Last Order: Final Fantasy VII

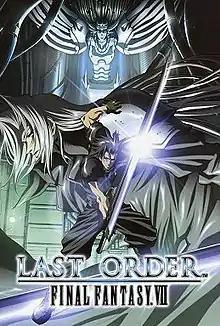
Promotional artwork featuring Zack (front), Sephiroth (middle), and Jenova (back)

also abbreviated as Last Order or LO, is a 2005 Japanese anime original video animation produced by Madhouse and released by Square Enix. It was directed by Morio Asaka, and produced by Masao Maruyama, Jungo Maruta and Akio Ofuji. Tetsuya Nomura served as supervising director. The OVA is an alternate rendition of two flashbacks which were first seen in the video game "Final Fantasy VII". "Last Order" was released in Japan with "Advent Pieces: Limited", a special edition release of the film "", and as a bonus feature in the North American "Limited Edition Collector's Set" release.